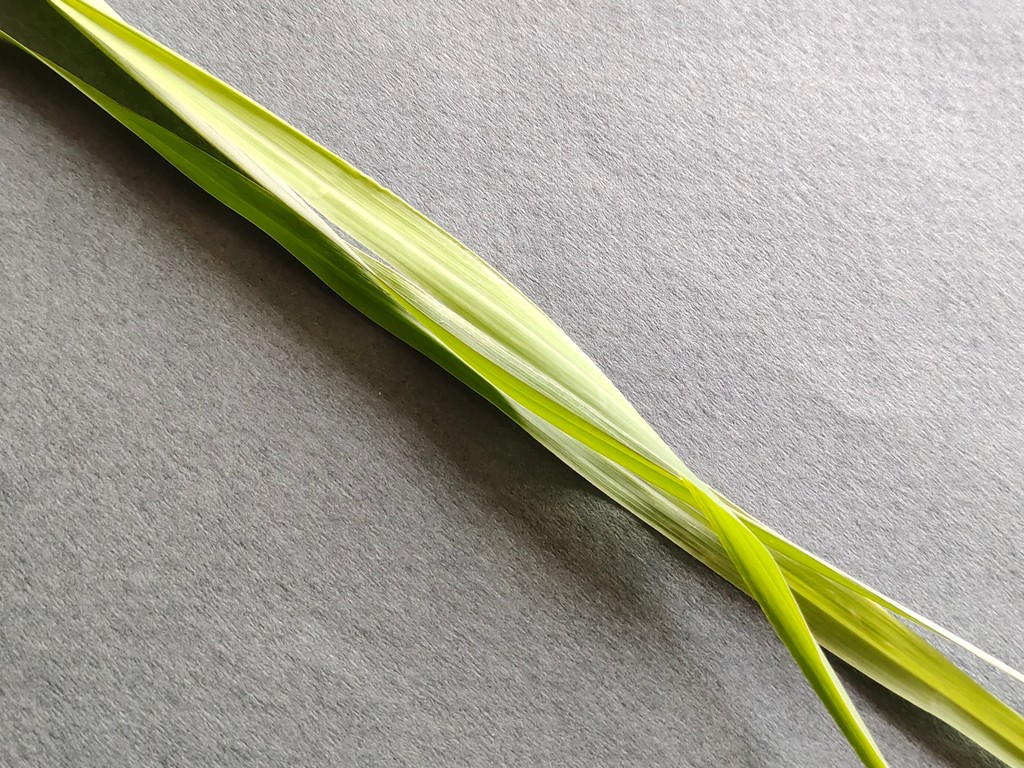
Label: Healthy